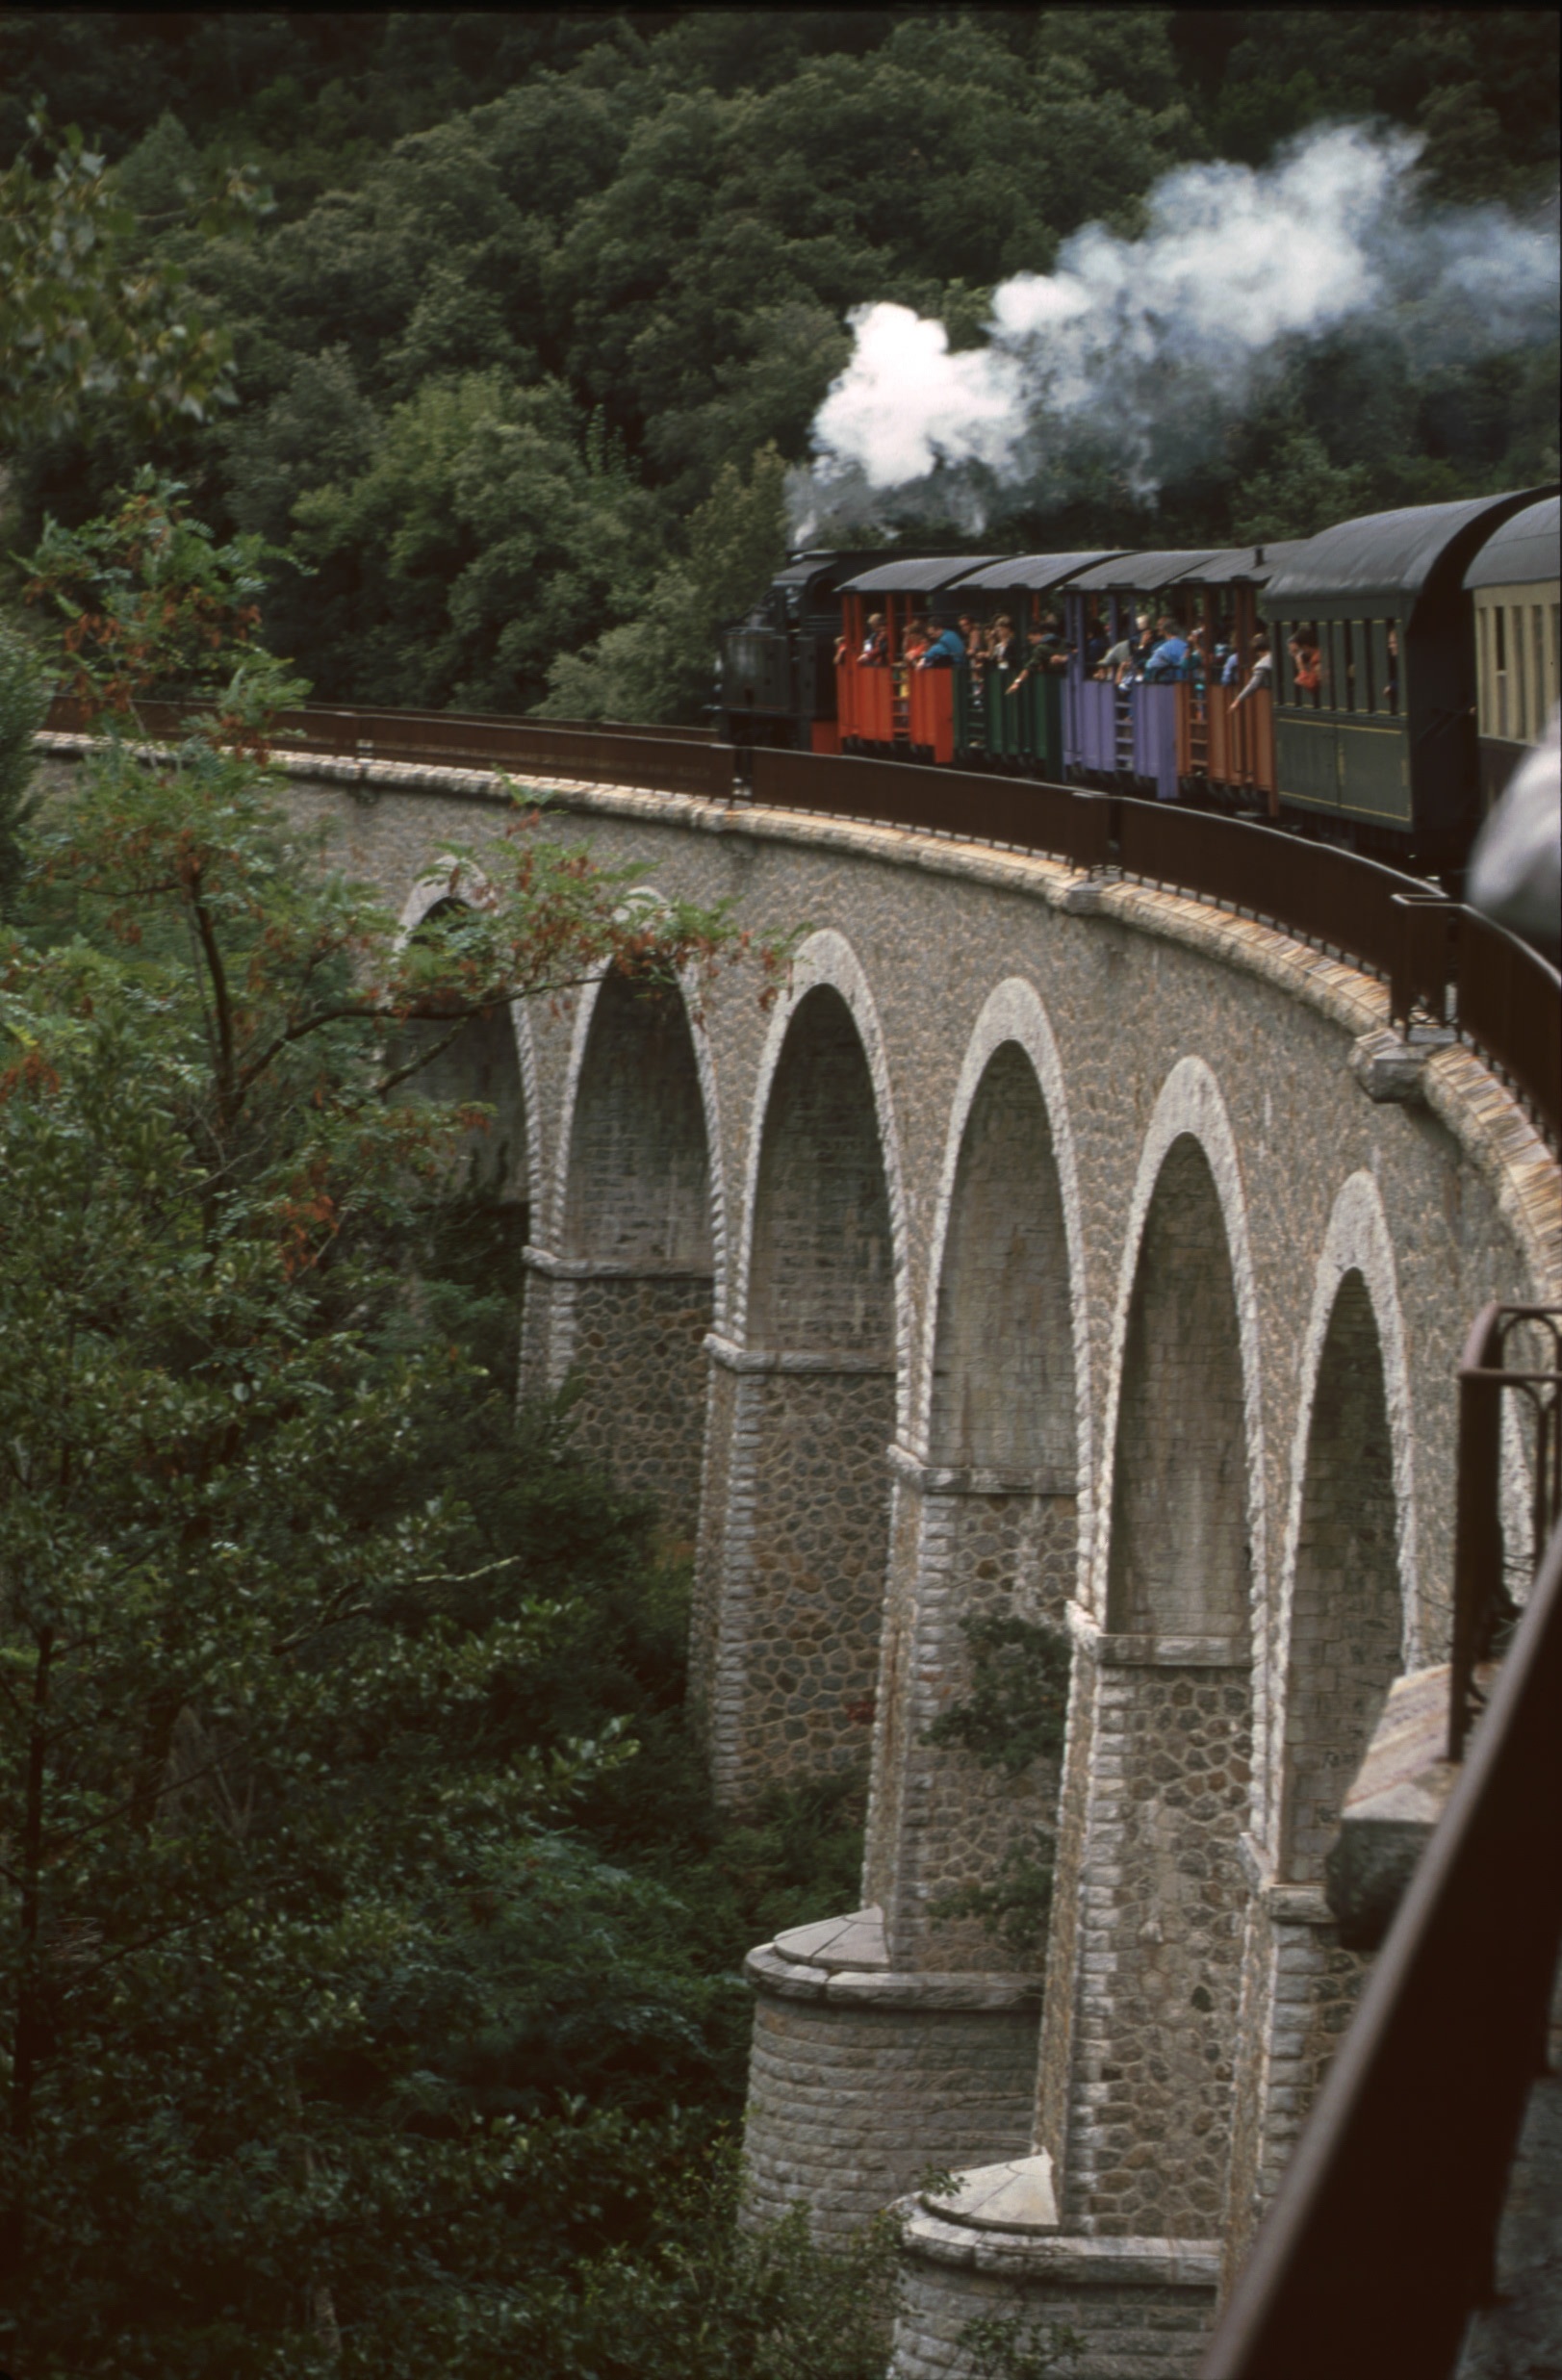
railway, bridge, transport, arch, waterway, viaduct, anduze, steam locomotive, arch bridge, rolling stock, nonbuilding structure